Westernization

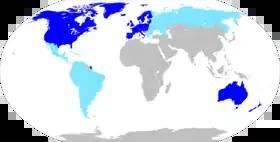
The Western world

The West was originally defined as the Western world. A thousand years later, the East-West Schism separated the Catholic Church and Eastern Orthodox Church from each other. The definition of Western changed as the West was influenced by and spread to other nations. Islamic and Byzantine scholars added to the Western canon when their stores of Greek and Roman literature jump-started the Renaissance. The Cold War also reinterpreted the definition of the West by excluding the countries of the former Eastern Bloc. Today, most modern uses of the term refer to the societies in the West and their close genealogical, linguistic, and philosophical descendants. Typically included are those countries whose ethnic identity and dominant culture are derived from Western European culture. Though it shares a similar historical background, the Western world is not a monolithic bloc, as many cultural, linguistic, religious, political, and economic differences exist between Western countries and populations.